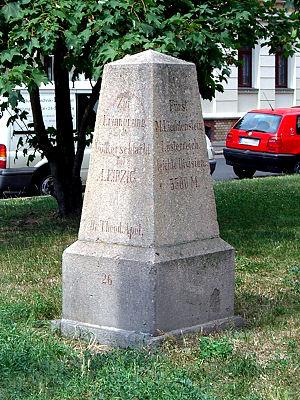
Moritz Joseph Johann Baptist, prince de Liechtenstein, né le 21 juillet 1775 à Vienne et mort le 24 mars 1819 dans cette même ville, était un feld-maréchal-lieutenant de l'armée autrichienne pendant les guerres de l'Empire.